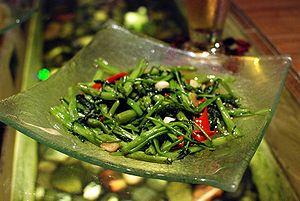
Ipomoea aquatica, le liseron d'eau, ipomée aquatique, patate aquatique ou kangkong, est une espèce de plantes dicotylédones de la famille des Convolvulaceae, tribu des Ipomoeeae, originaire d'Extrême-Orient.